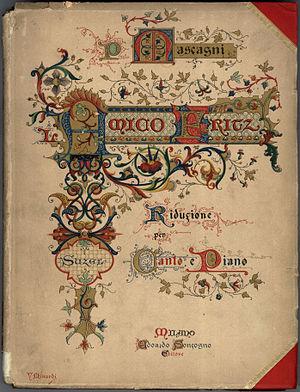
L'amico Fritz est un opéra italien en trois actes de Pietro Mascagni, livret de P. Suardon, d'après le roman d'Erckmann-Chatrian, l'Ami Fritz, créé au Teatro Costanzi à Rome, le 31 octobre 1891, sous la direction de Rodolfo Ferrari avec Fernando De Lucia, Emma Calvé et Paul Lhérie.